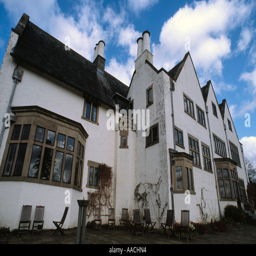
person is finest surviving house by architect situated